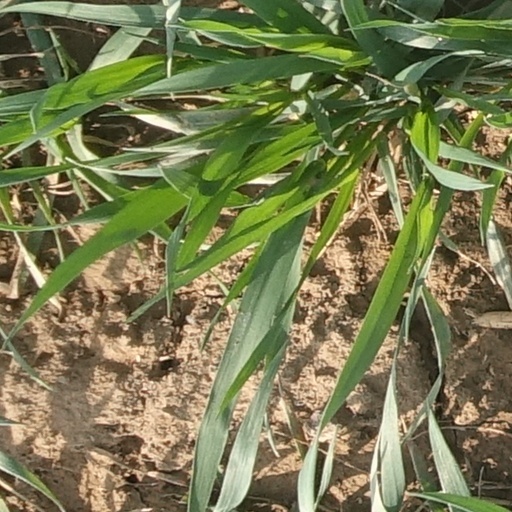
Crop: wheat